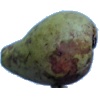
Label: pear_stone